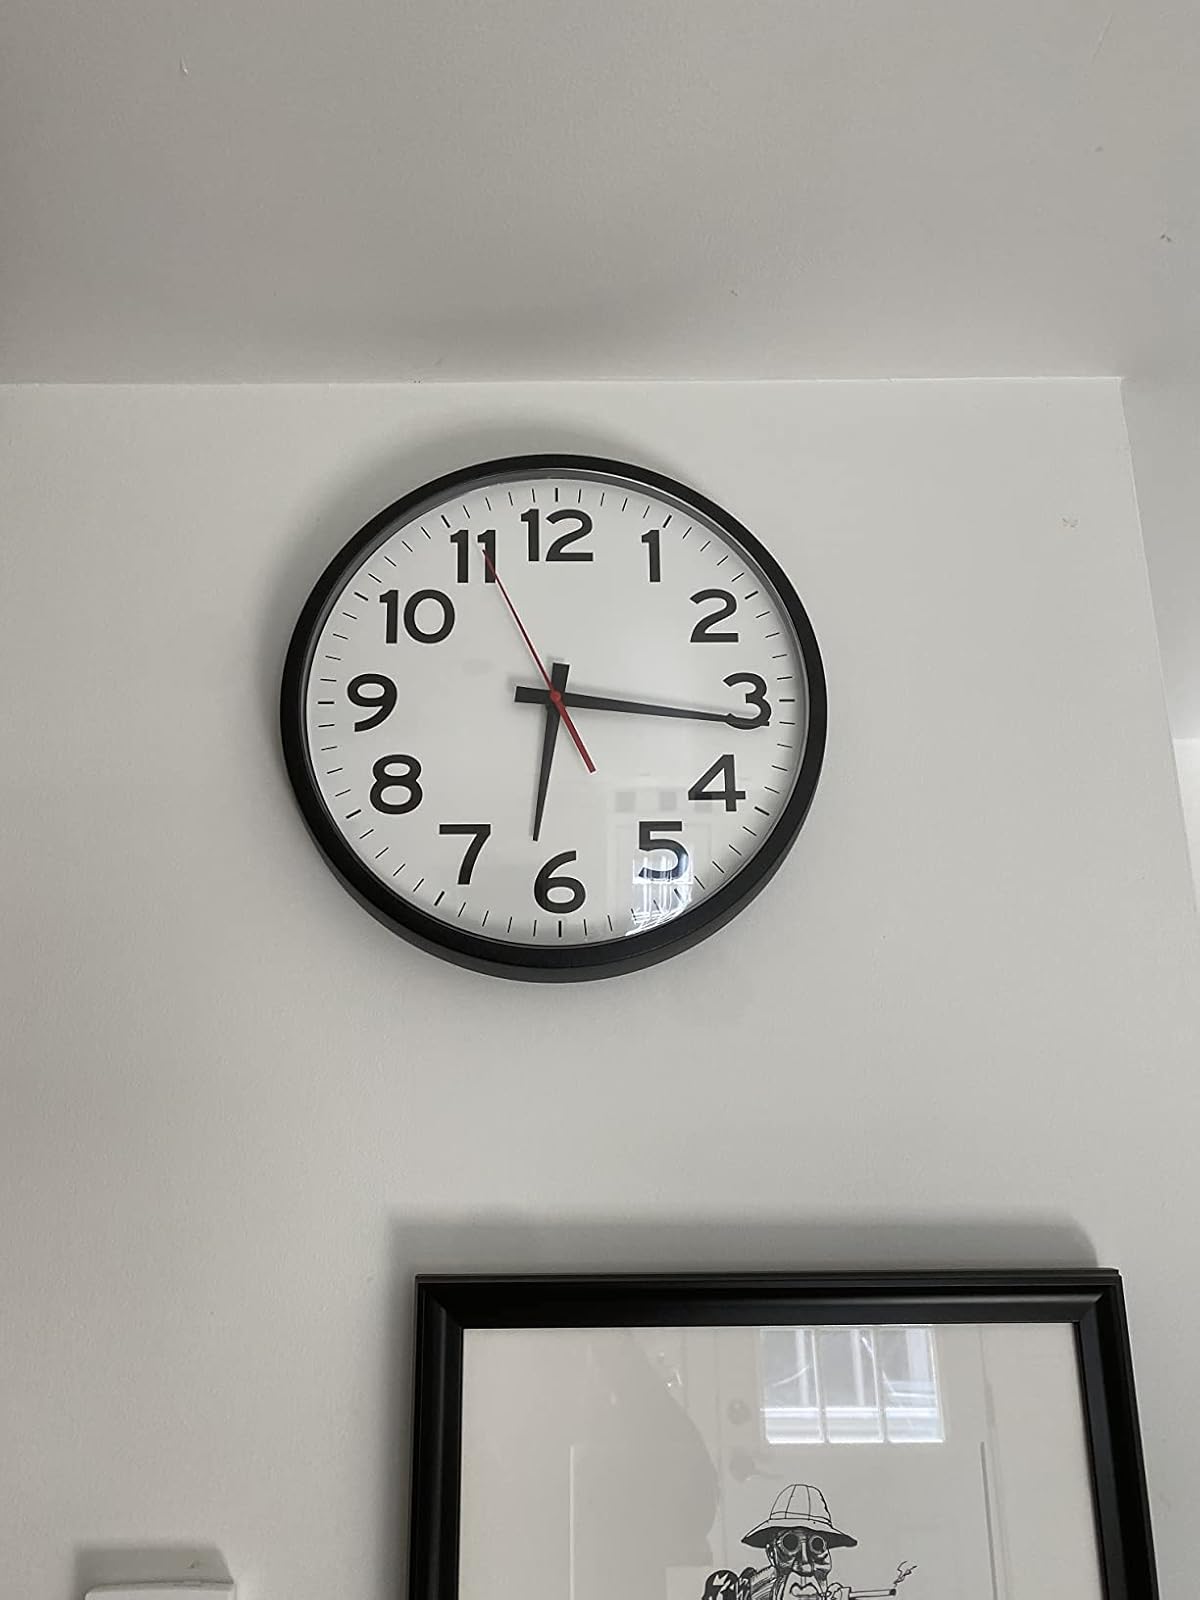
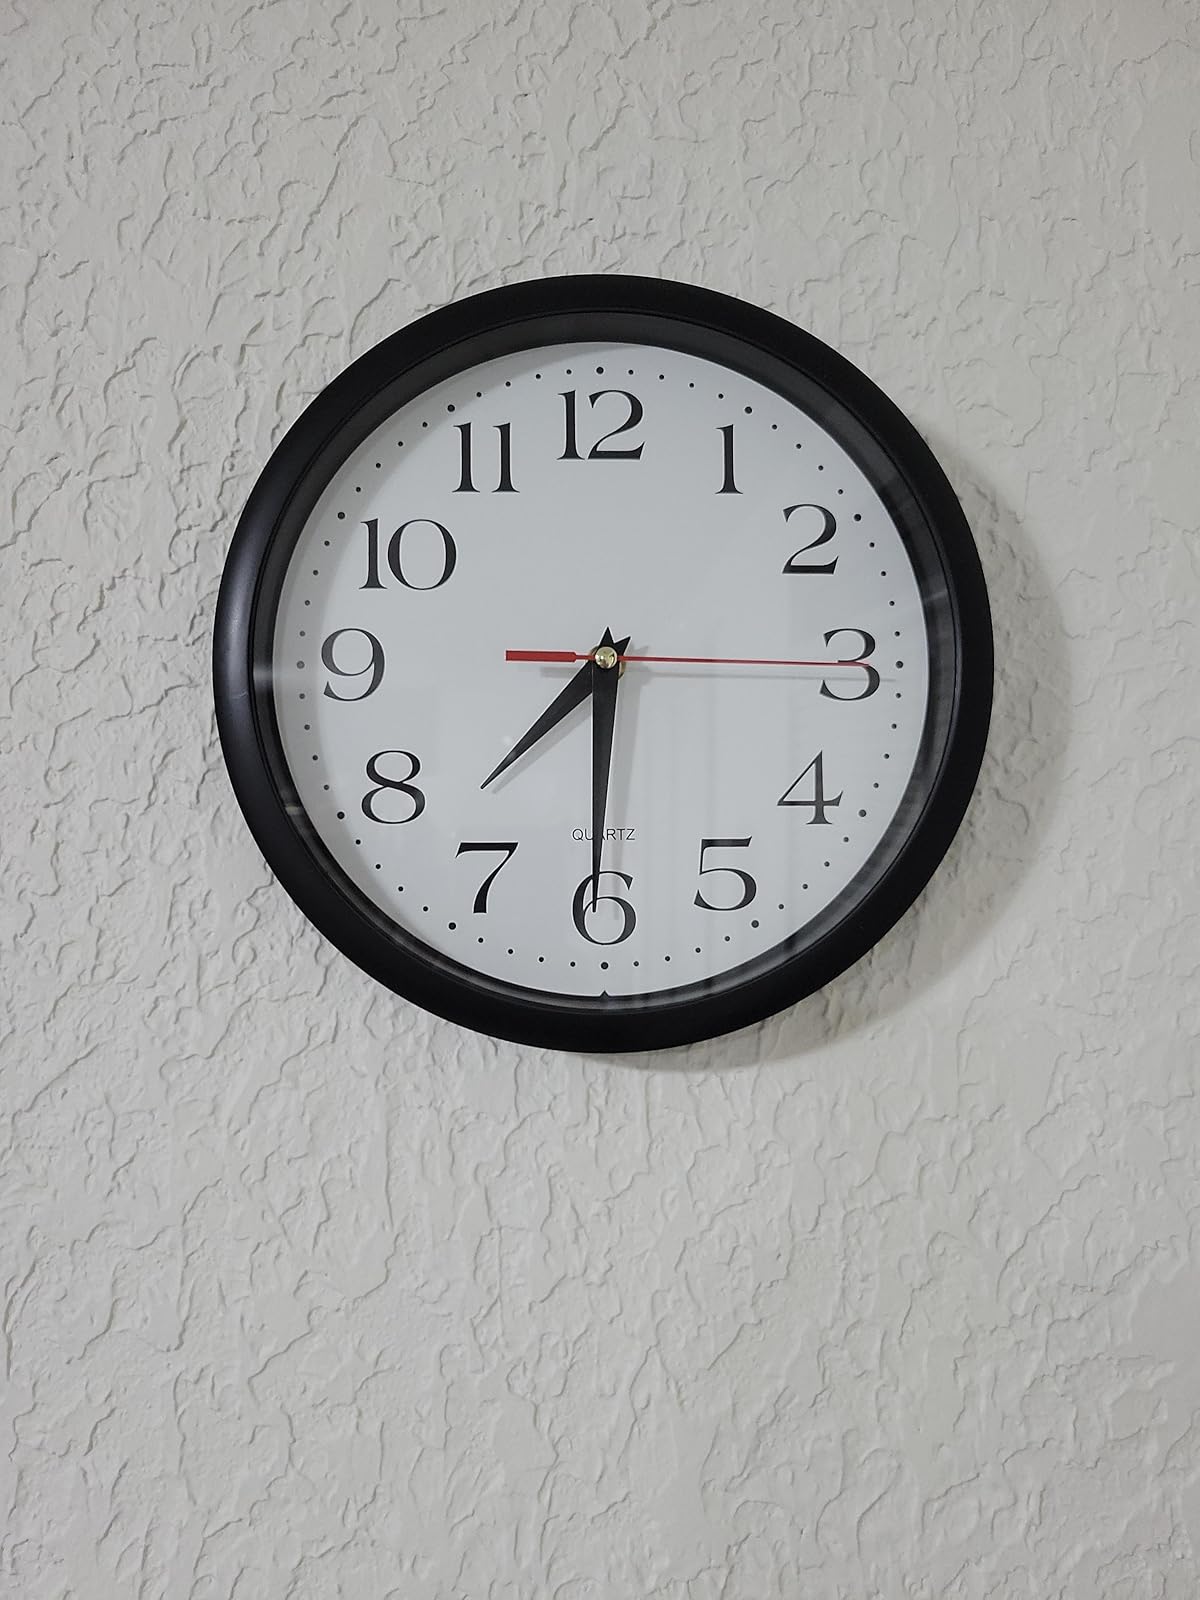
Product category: clock
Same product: no